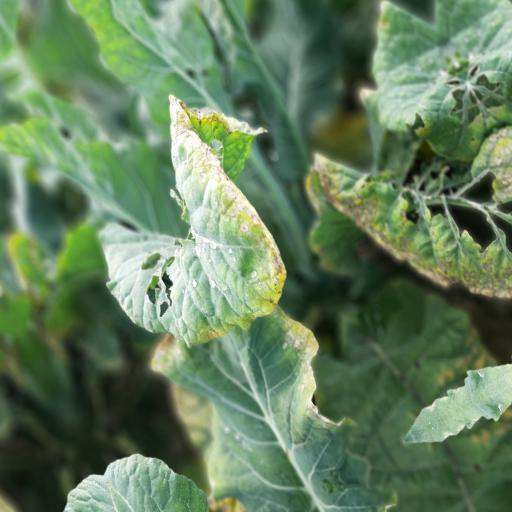
Label: Black Rot